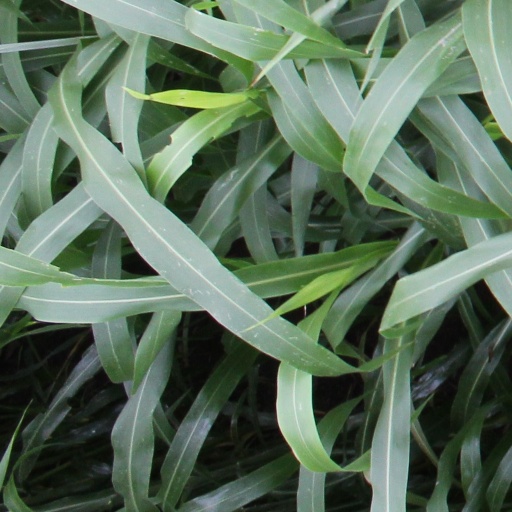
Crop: sorghum